2005 British & Irish Lions tour to New Zealand

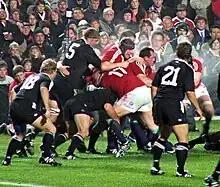
The Lions forwards are held in a maul by the New Zealand Maori

The match against the New Zealand Maori at Hamilton on 11 June promised to be the most competitive test lead-up, being billed by rugby media as virtually a fourth test. In the first half, the Maori had the better of possession and tackling, but the Lions had the better of the set-pieces, and the half ended 6–6.